Omair Rana

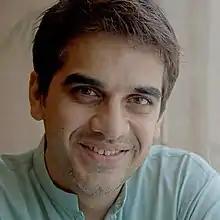

Omair Tahir Rana (born 31 January 1978) is a Pakistani actor and theatre director. He also directs plays in educational institutes, notably "One Flew Over The Cuckoo's Nest" (2014) and "Life of Galileo" (2013) at Lahore Grammar School Johar Town campus. He runs his theatre company by the name of "Real Entertainment Productions" (REP) that was founded in 2000 and has done over 50 plays ever since.